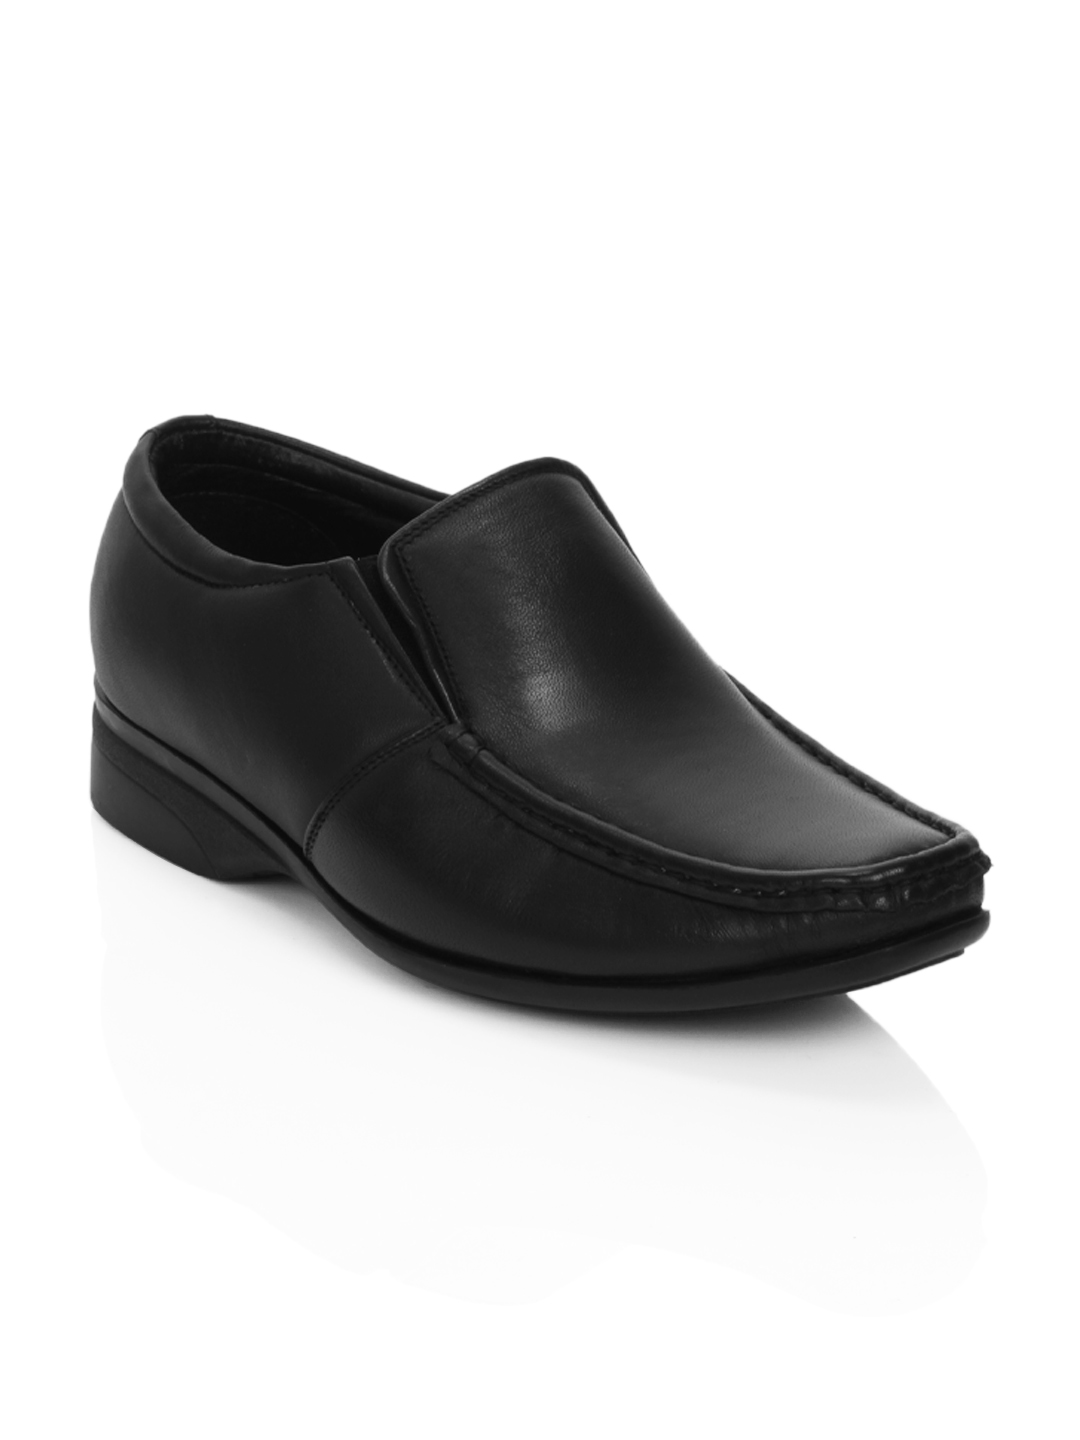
Fortune Men Black Formal Shoes
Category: Footwear / Shoes / Formal Shoes
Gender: Men
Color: Black
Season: Fall 2012
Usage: Formal